Chico, California

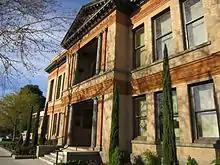
Chico's Old Municipal Building.

Almonds are the number one crop in Chico and the surrounding area, only recently edging out rice. Other crops in the area include walnuts, kiwis, olives, peaches, and plums.